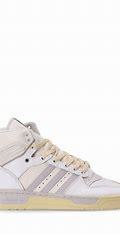
Brand: adidas
Model: originals Adidas Originals Rivalry